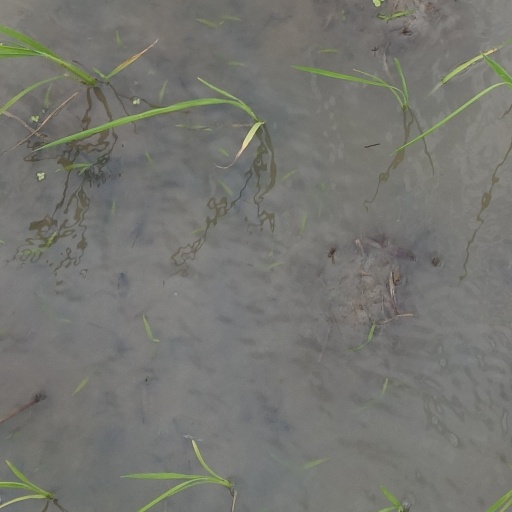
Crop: rice